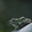
Label: frog